Model worker

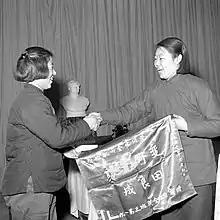
Liang Jun, the first female tractor driver in China, has graduated from Beijing Academy of Agricultural Mechanization in 1957.

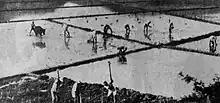

Model worker (abbreviated as 劳模 or láomó) is a term in the People's Republic of China that refers to a worker who exhibits some or all of the traits appropriate to the ideal of the socialism. Exemplary workers come from various sectors of the Chinese economy and can be both men and women. Since the founding of the People's Republic in 1949, thousands of male and female model workers have been selected from a wide range of sectors. A few model workers also came from ethnic minority groups to showcase the ethnic unity policy of the Chinese Communist Party (CCP). Higher authorities take charge of the decision on selecting model worker based on their work performance, and political consciousness, patriotism, "worship of science," activities in environmental protection, and the pursuit of excellence. Central and provincial-level departments in China select national model workers. Some cities and large companies also have processes for selecting and praising local model workers.